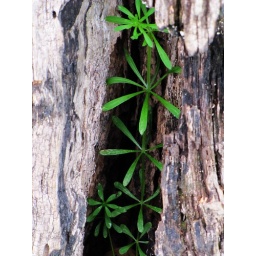
A plant that I call velcro growing in a tree